Yingluck Shinawatra

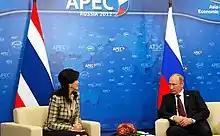
Yingluck with Russian President Vladimir Putin at the APEC summit in Vladivostok, Russia, 8 September 2012

Yingluck established her cabinet on 9 August. She and her Ministers were sworn in on 10 August. They were then required to complete addressing their administrative policy to the National Assembly. According to the Constitution, the address had to be made within fifteen days from the effective date of the Proclamation on Yingluck's appointment.